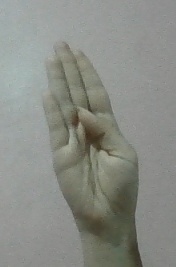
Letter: kaaf